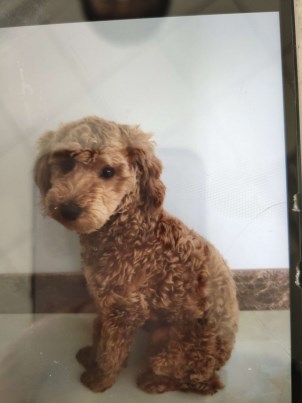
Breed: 7449-n000128-teddy